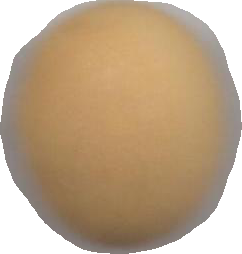
Variety: Grobogan